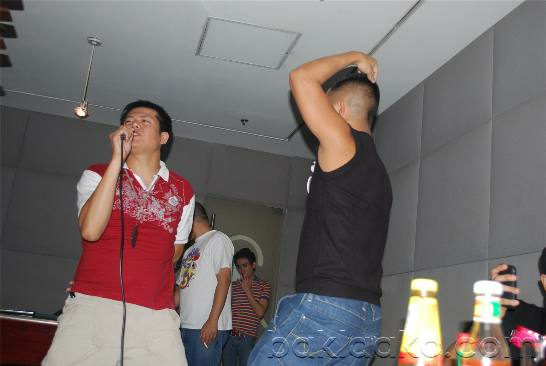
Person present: Yes